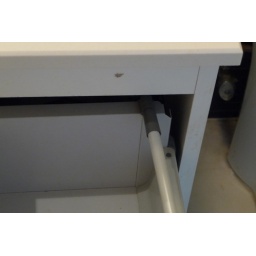
Bathroom: broken bar in vanity drawer